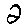
Label: 2